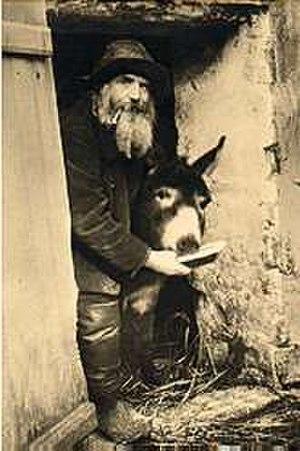
Frédéric Gérard dit ""Le père Frédé"" et son âne Lolo, dit ""Boronali"" (anagramme d'Aliboron] devant le Lapin Agile à Montmartre, XVIIIe arrondissement, Paris, France."
Et le soleil s'endormit sur l'Adriatique est une huile sur toile peinte en 1910 par Lolo l'âne, dit Joachim-Raphaël Boronali.
Au Lapin Agile est un cabaret de Paris situé sur la butte Montmartre, au 22 de la rue des Saules, dans le 18ᵉ arrondissement, près de la station de métro Lamarck - Caulaincourt.
L'âne dans la culture des populations humaines, de par son partage de la vie quotidienne des hommes, en particulier des petites gens, a depuis longtemps occupé une place importante. Ses singuliers attributs physiques et ses traits de caractère interviennent de multiples façons dans les mythes, les légendes, la religion, ainsi que dans l'imaginaire et ses expressions orales, littéraires, picturales, cinématographiques et musicales.